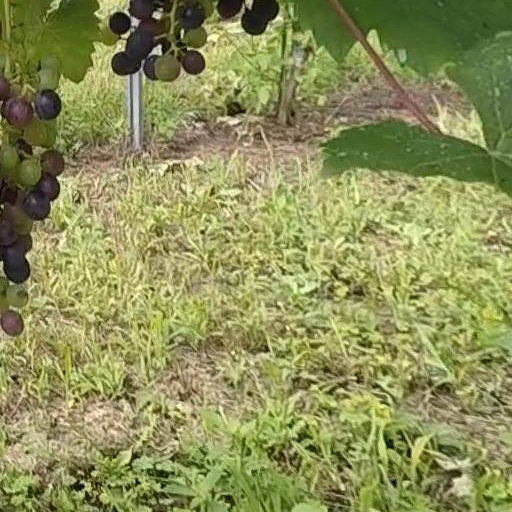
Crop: grape